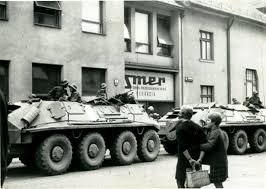
Label: BTR